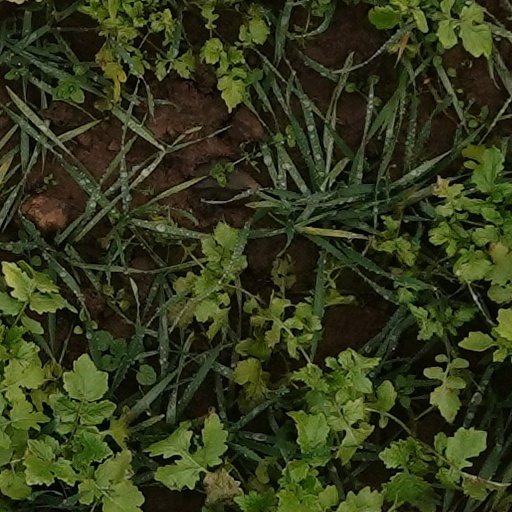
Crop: wheat